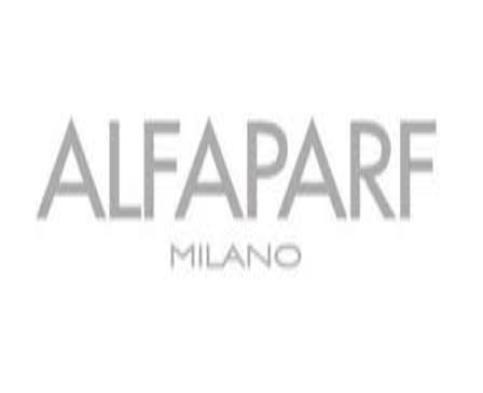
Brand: ALFAPARF
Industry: Necessities